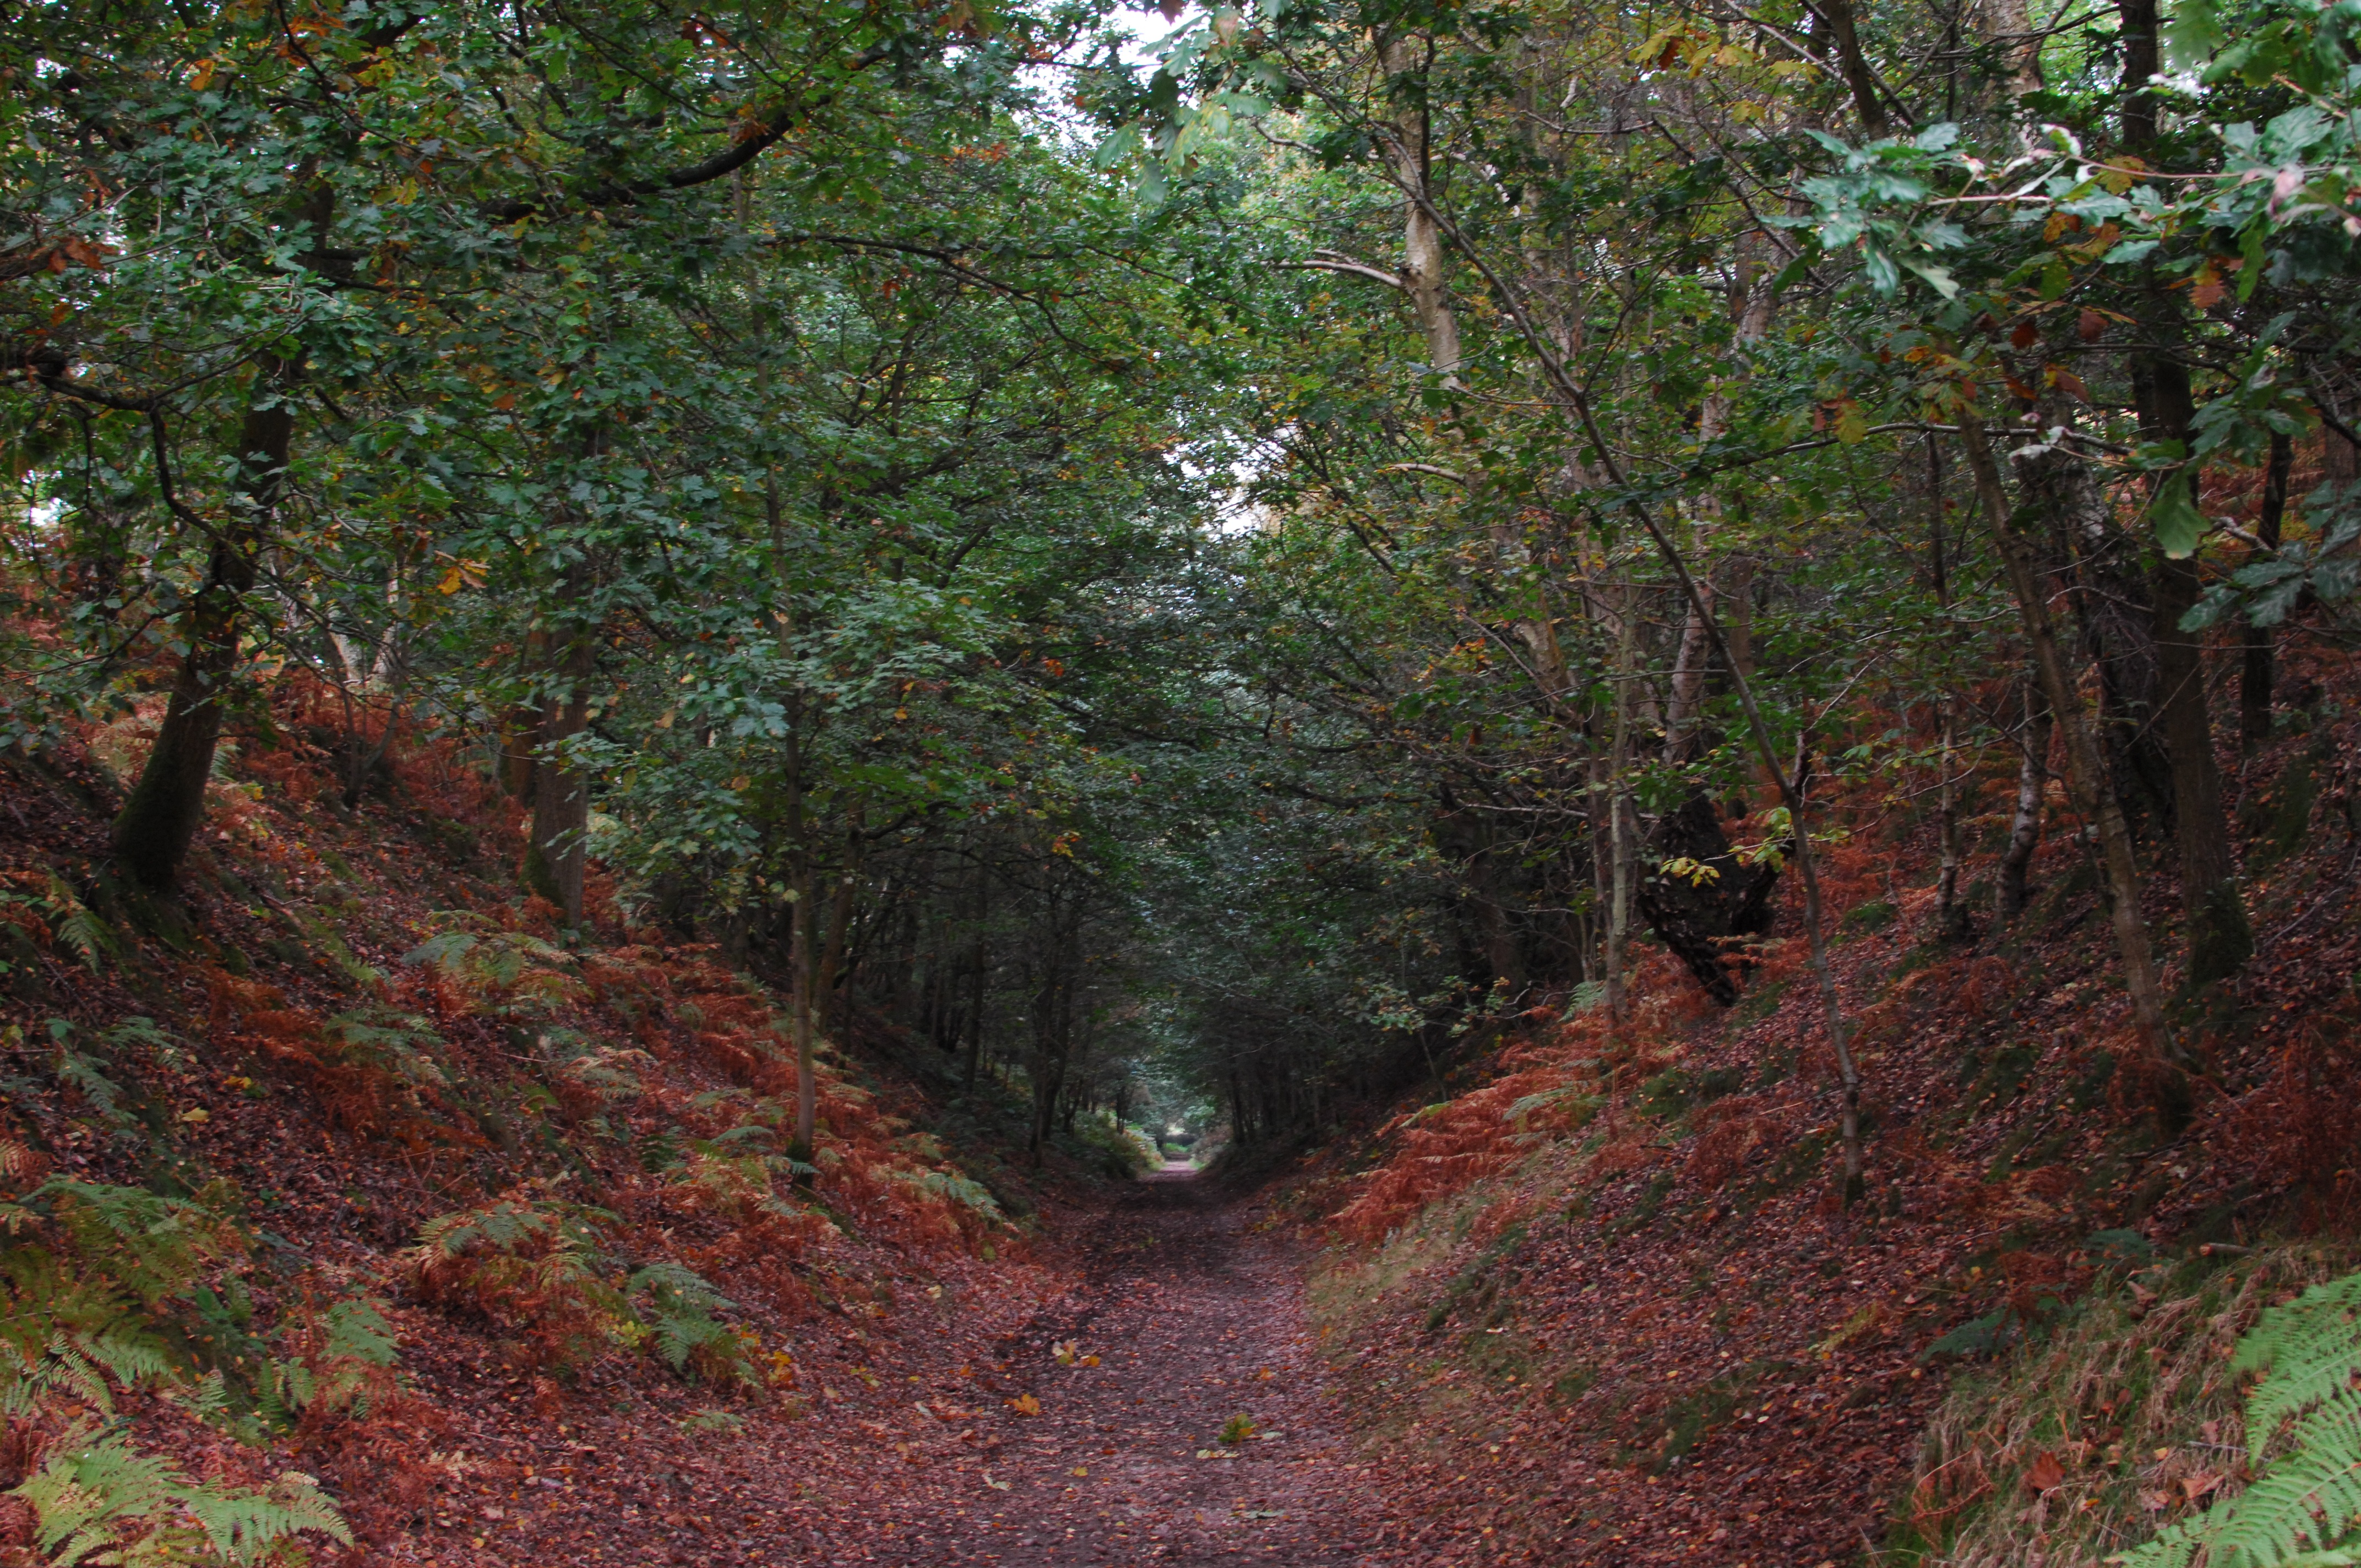
tree, forest, wilderness, plant, trail, leaf, stream, jungle, autumn, season, ridge, spruce, vegetation, shrub, rainforest, deciduous, woodland, habitat, ecosystem, biome, old growth forest, natural environment, woody plant, temperate broadleaf and mixed forest, temperate coniferous forest